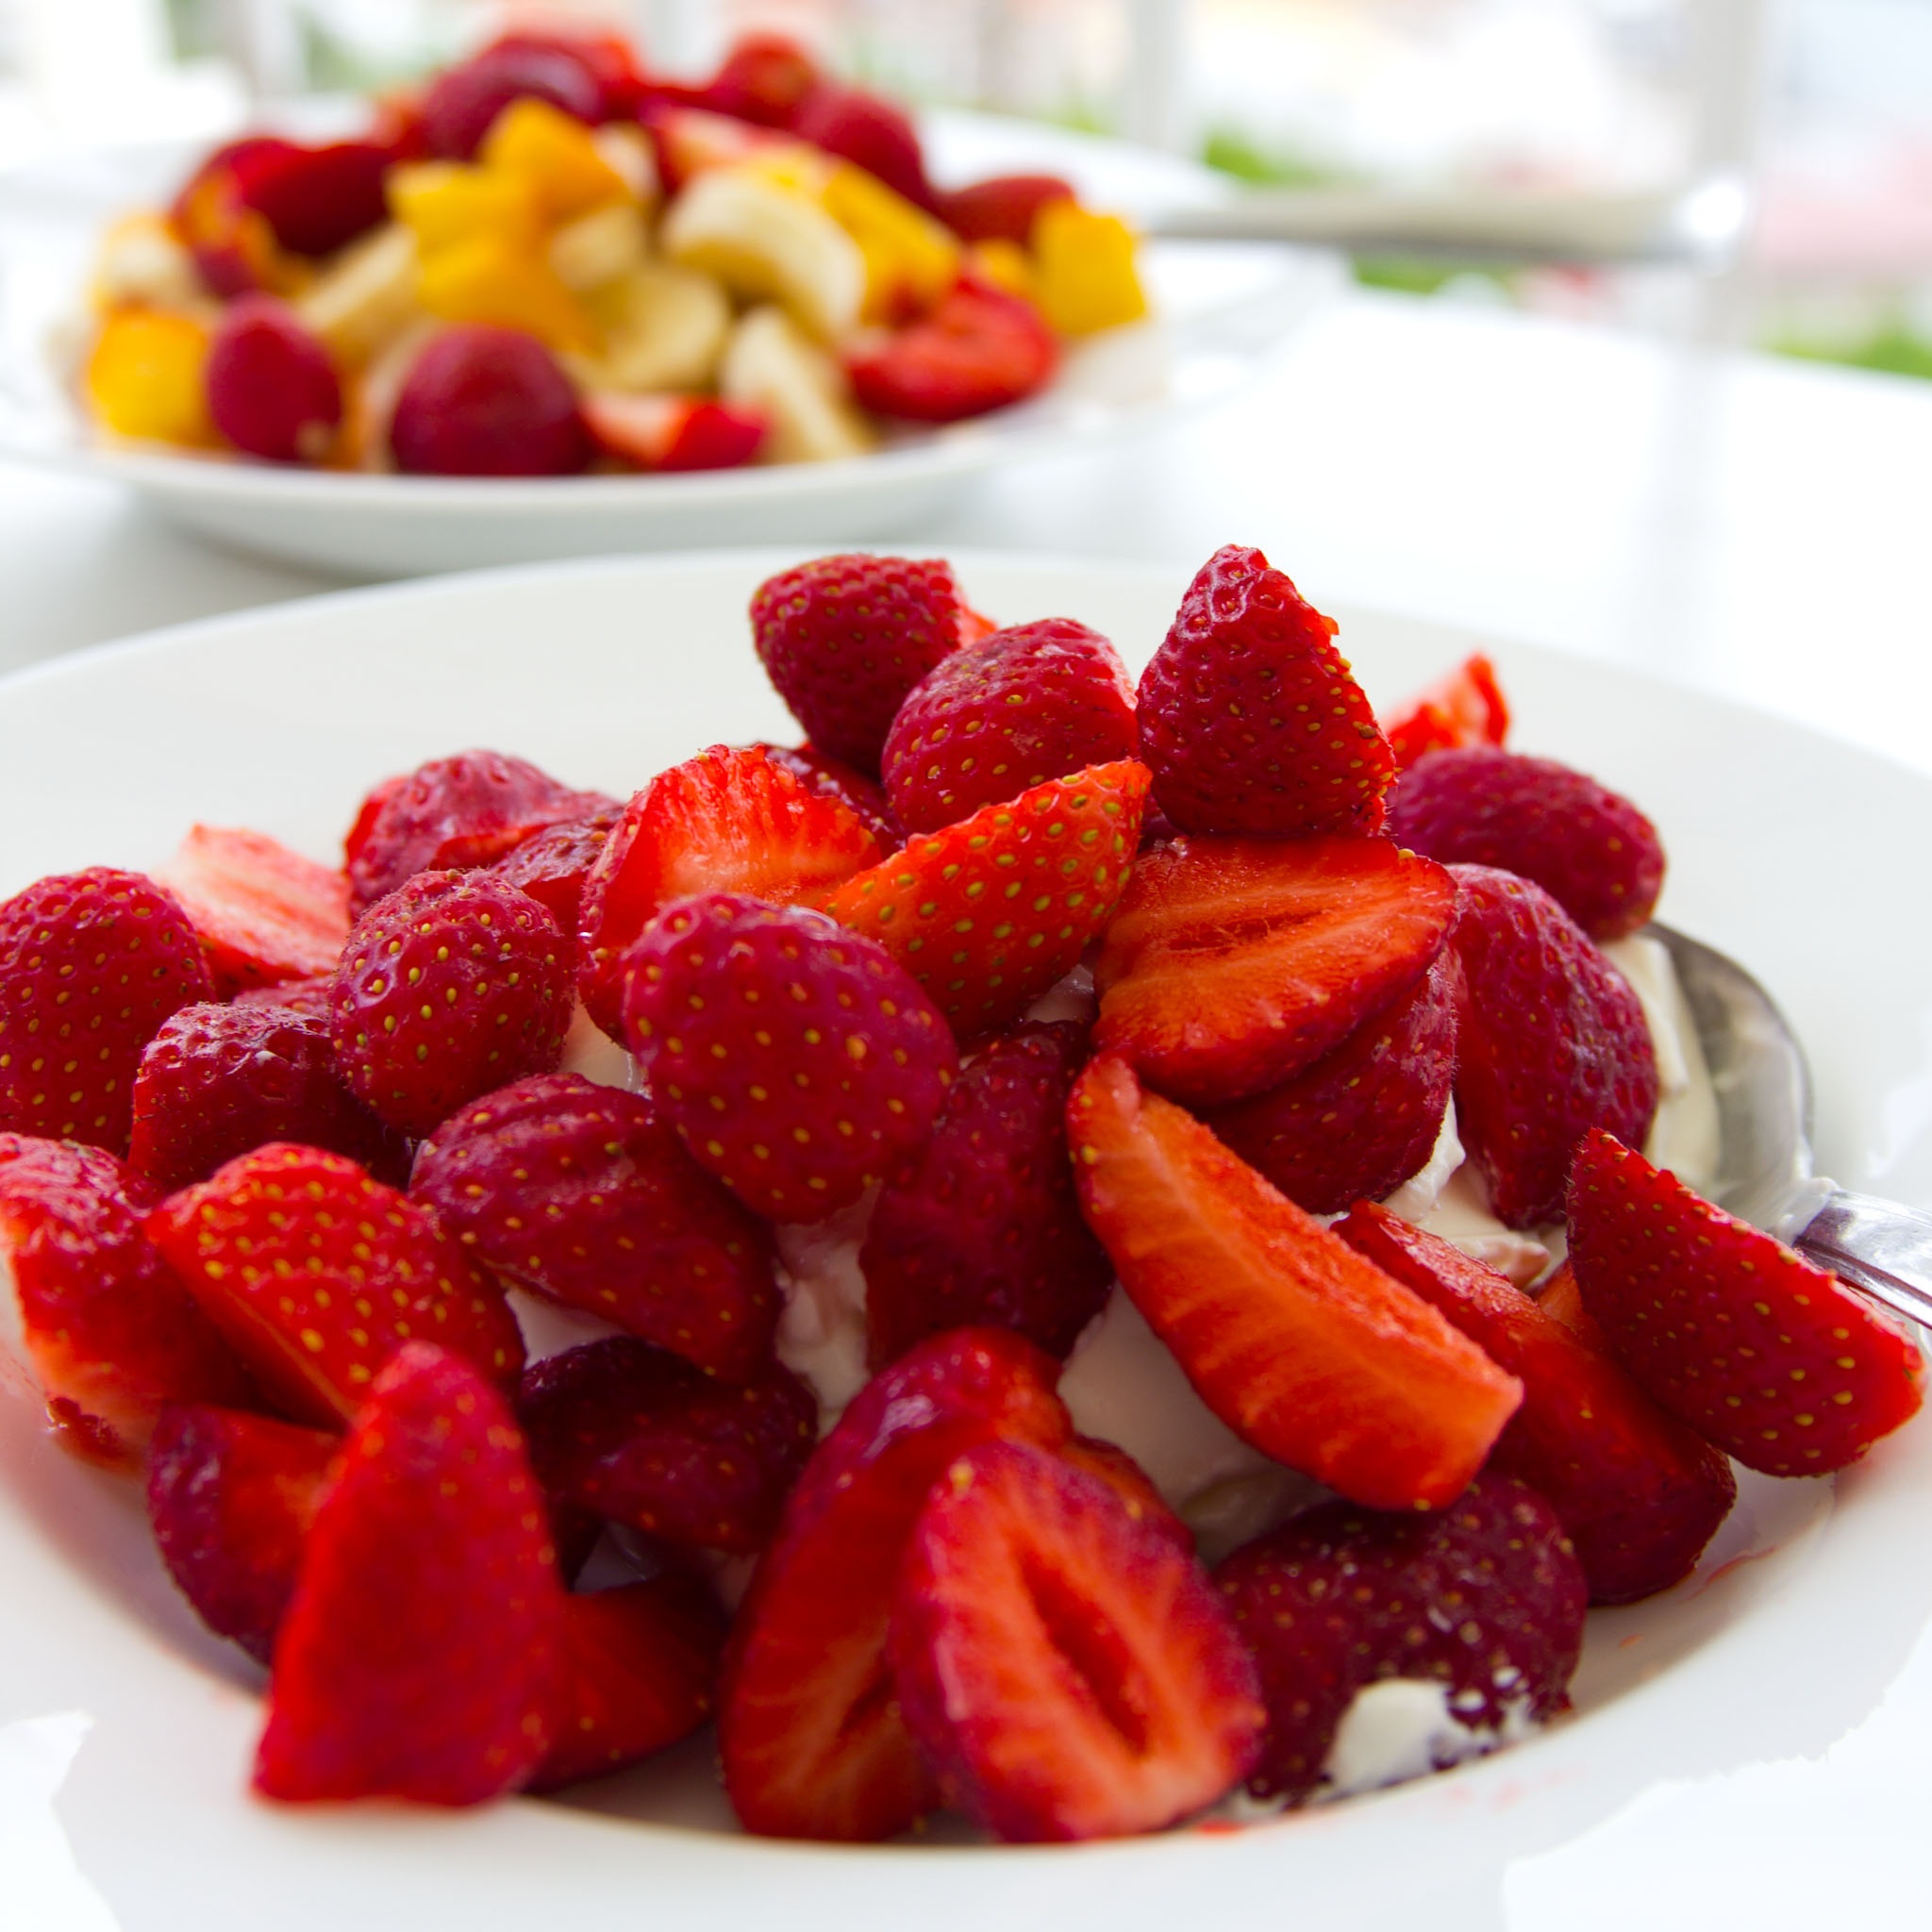
plant, raspberry, fruit, berry, summer, meal, food, produce, breakfast, dessert, strawberry, strawberries, midsummer, strawberry pie, pavlova, frutti di bosco